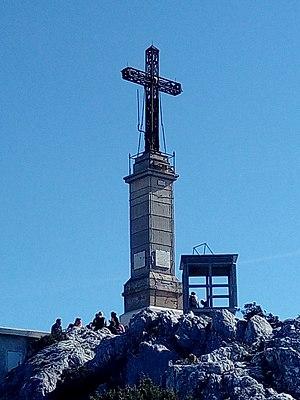
Croix de Provence en 2020.
La croix de Provence est un monument situé au sommet de la pointe occidentale de la montagne Sainte-Victoire dans les Bouches-du-Rhône. Elle n'a pas été dressée sur le point culminant du massif, au pic des Mouches mais au sommet d'un pic remarquable, à 946 mètres. Elle est aujourd'hui visible à des kilomètres à la ronde.
La montagne Sainte-Victoire, en provençal Mont Venturi selon la norme classique ou Mount Ventùri selon la norme mistralienne, est un massif calcaire du Sud de la France, dans la région Provence-Alpes-Côte d'Azur.